Chris Duffy (baseball)

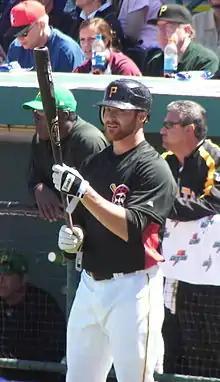
Duffy with the Pittsburgh Pirates

Christopher Ellis Duffy (born April 20, 1980) is an American former Major League Baseball outfielder. He played for the Pittsburgh Pirates and the Milwaukee Brewers.